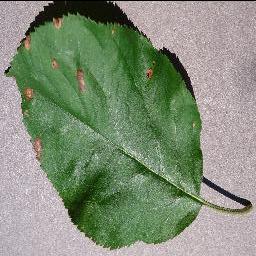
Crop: apple
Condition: black_rot